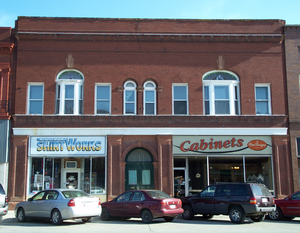
La ville américaine de Shenandoah est située dans les comtés de Fremont et Page, dans l’État de l’Iowa. Elle comptait 5 150 habitants lors du recensement de 2010.